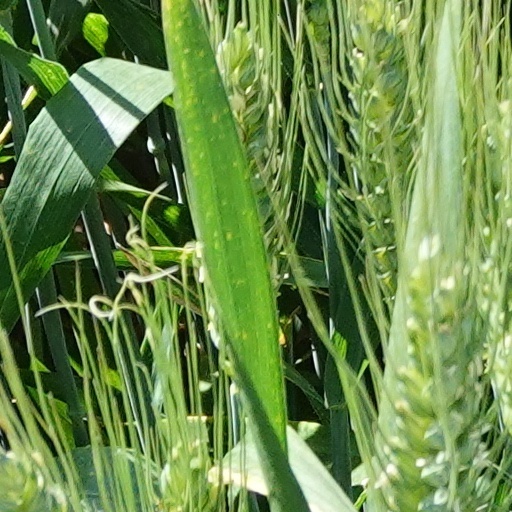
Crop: wheat